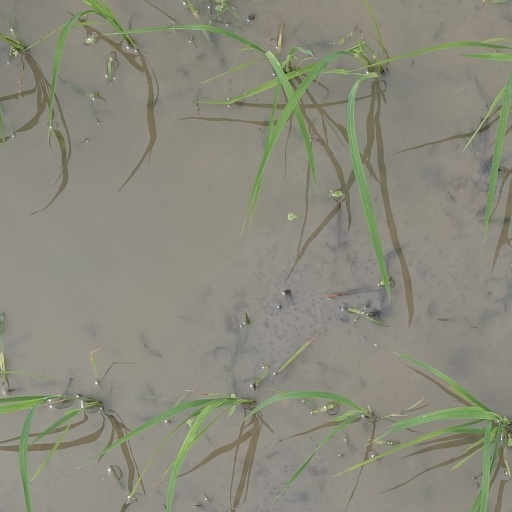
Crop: rice